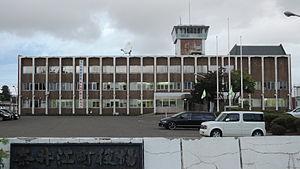
Naie est un bourg du district de Sorachi, situé dans la sous-préfecture de Sorachi, sur l'île de Hokkaidō, au Japon.